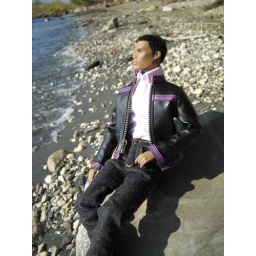
MarcusJacket and pants by Krisma FashionsShoes and shirt by 7toys7